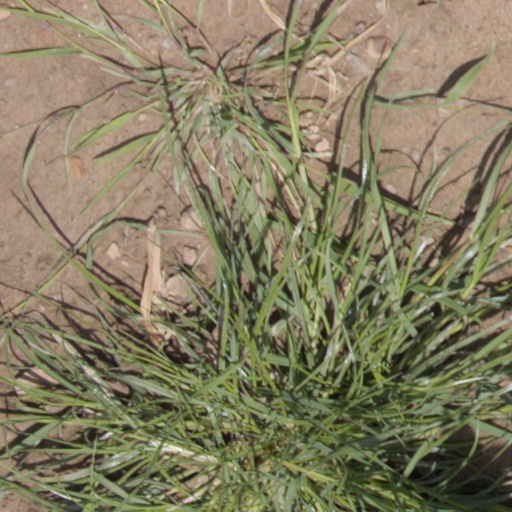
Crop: wheat